Cesare Pugni

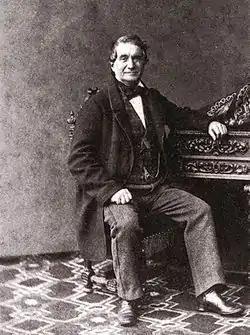
Maestro Cesare Pugni, St. Petersburg, circa 1865

Cesare Pugni (31 May 1802, in Genoa – ) was an Italian composer of ballet music, a pianist and a violinist. He studied composition with Bonifazio Asioli and violin with Alessandro Rolla. In his early career he composed operas, symphonies, and various other forms of orchestral music. Pugni is most noted for the ballets he composed for Her Majesty's Theatre in London (1843–1850), and for the Imperial Theatres in St. Petersburg, Russia (1850–1870). The majority of his ballet music was composed for the works of the ballet master Jules Perrot, who mounted nearly every one of his ballets to scores by Pugni. In 1850 Perrot departed London for Russia, having accepted the position of "Premier maître de ballet" of the St. Petersburg Imperial Theatres at the behest of Carlotta Grisi, who was engaged as "Prima ballerina". Cesare Pugni followed Perrot and Grisi to Russia, and remained in the imperial capital even after Grisi's departure in 1853 and Perrot's departure in 1858. Pugni went on to compose for Perrot's successors Arthur Saint-Léon and Marius Petipa, serving as the Imperial Theatre's official composer of ballet music until his death in 1870.